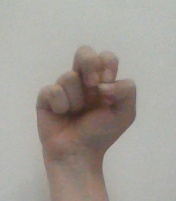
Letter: gaaf